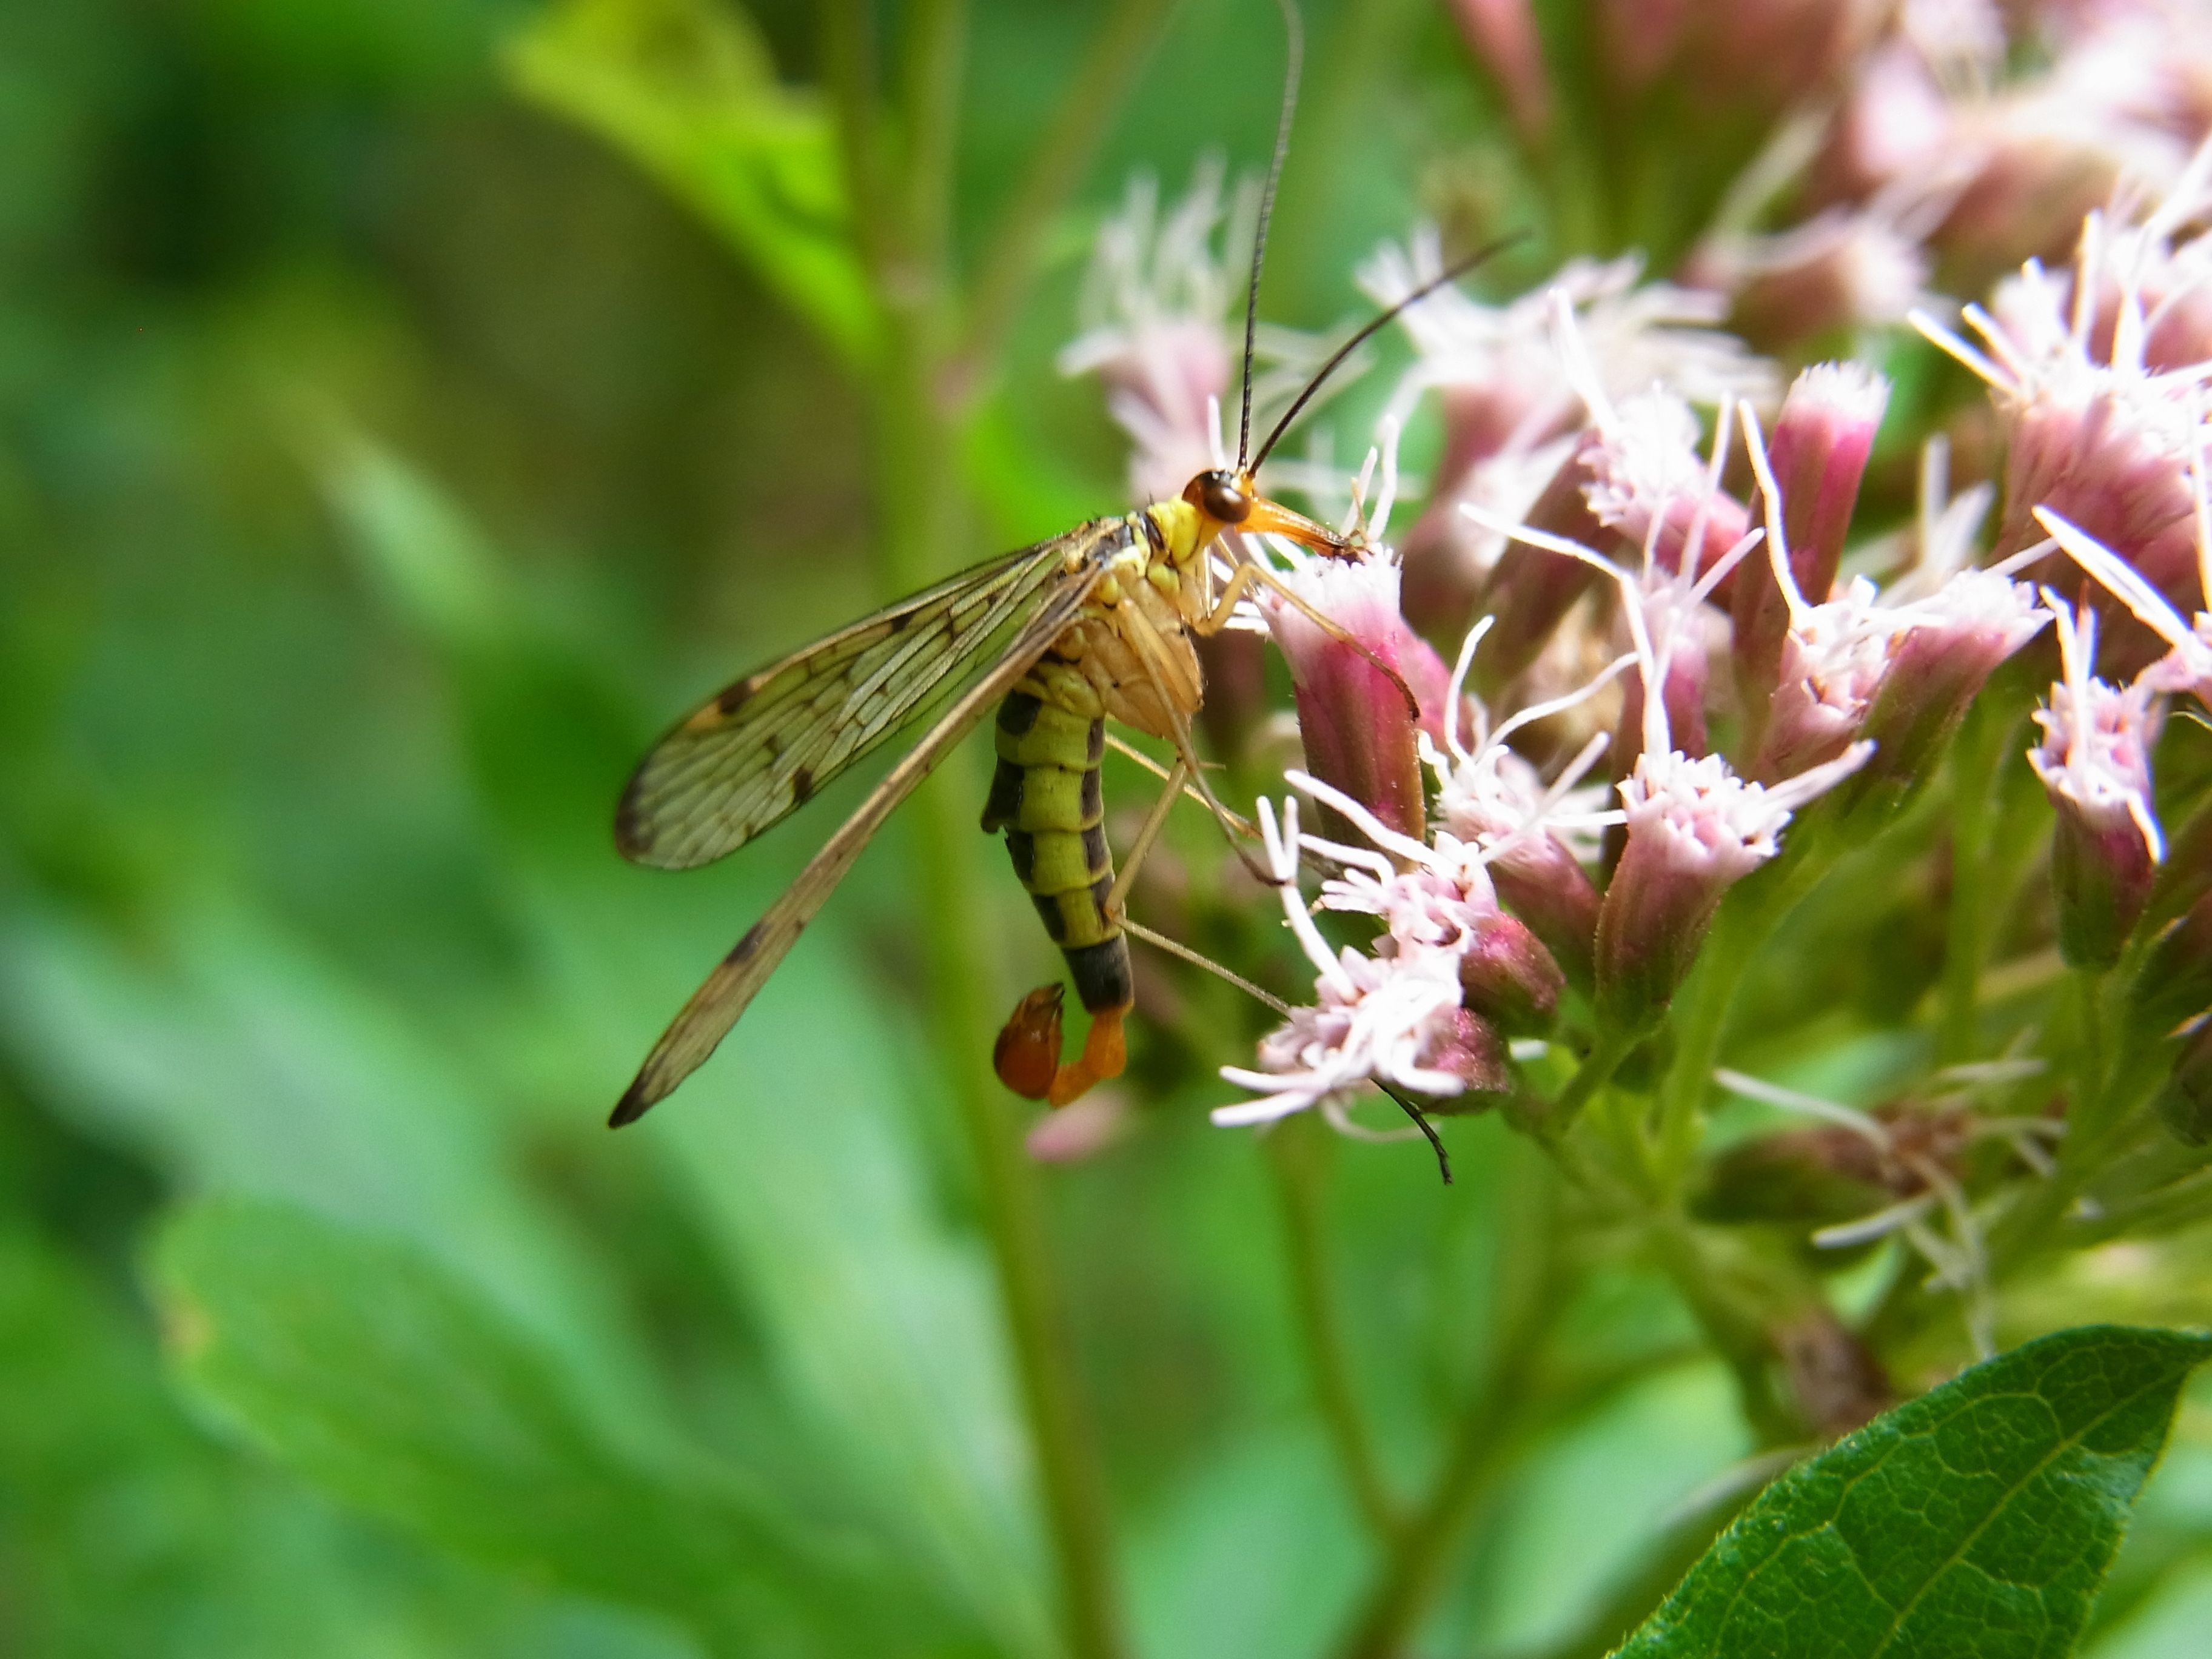
nature, plant, meadow, leaf, flower, animal, fly, insect, botany, flora, fauna, invertebrate, wildflower, close up, nectar, macro photography, arthropod, honey bee, communis